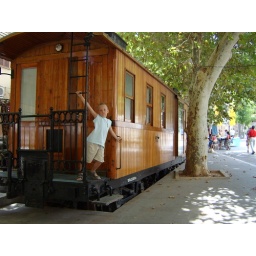
A carriage in the middle of the road ..we went on the real train too!